Canton Bulldogs–Massillon Tigers betting scandal

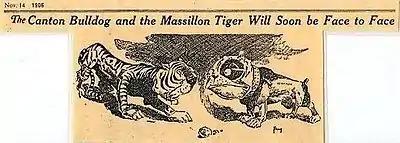
Cartoon promoting the now famous 1906 series between Massillon and Canton.

From 1905 until 1906, the Bulldogs and Tigers were arguably the best two teams in the country. Located just 15 miles apart in Stark County, both teams were constantly fighting to recruit the best players in football. In fact the Bulldogs, or Canton Athletic Club as they were called at the time, formed their football team in 1905 with the sole objective of beating the Tigers, who had won every Ohio League championship since 1903.